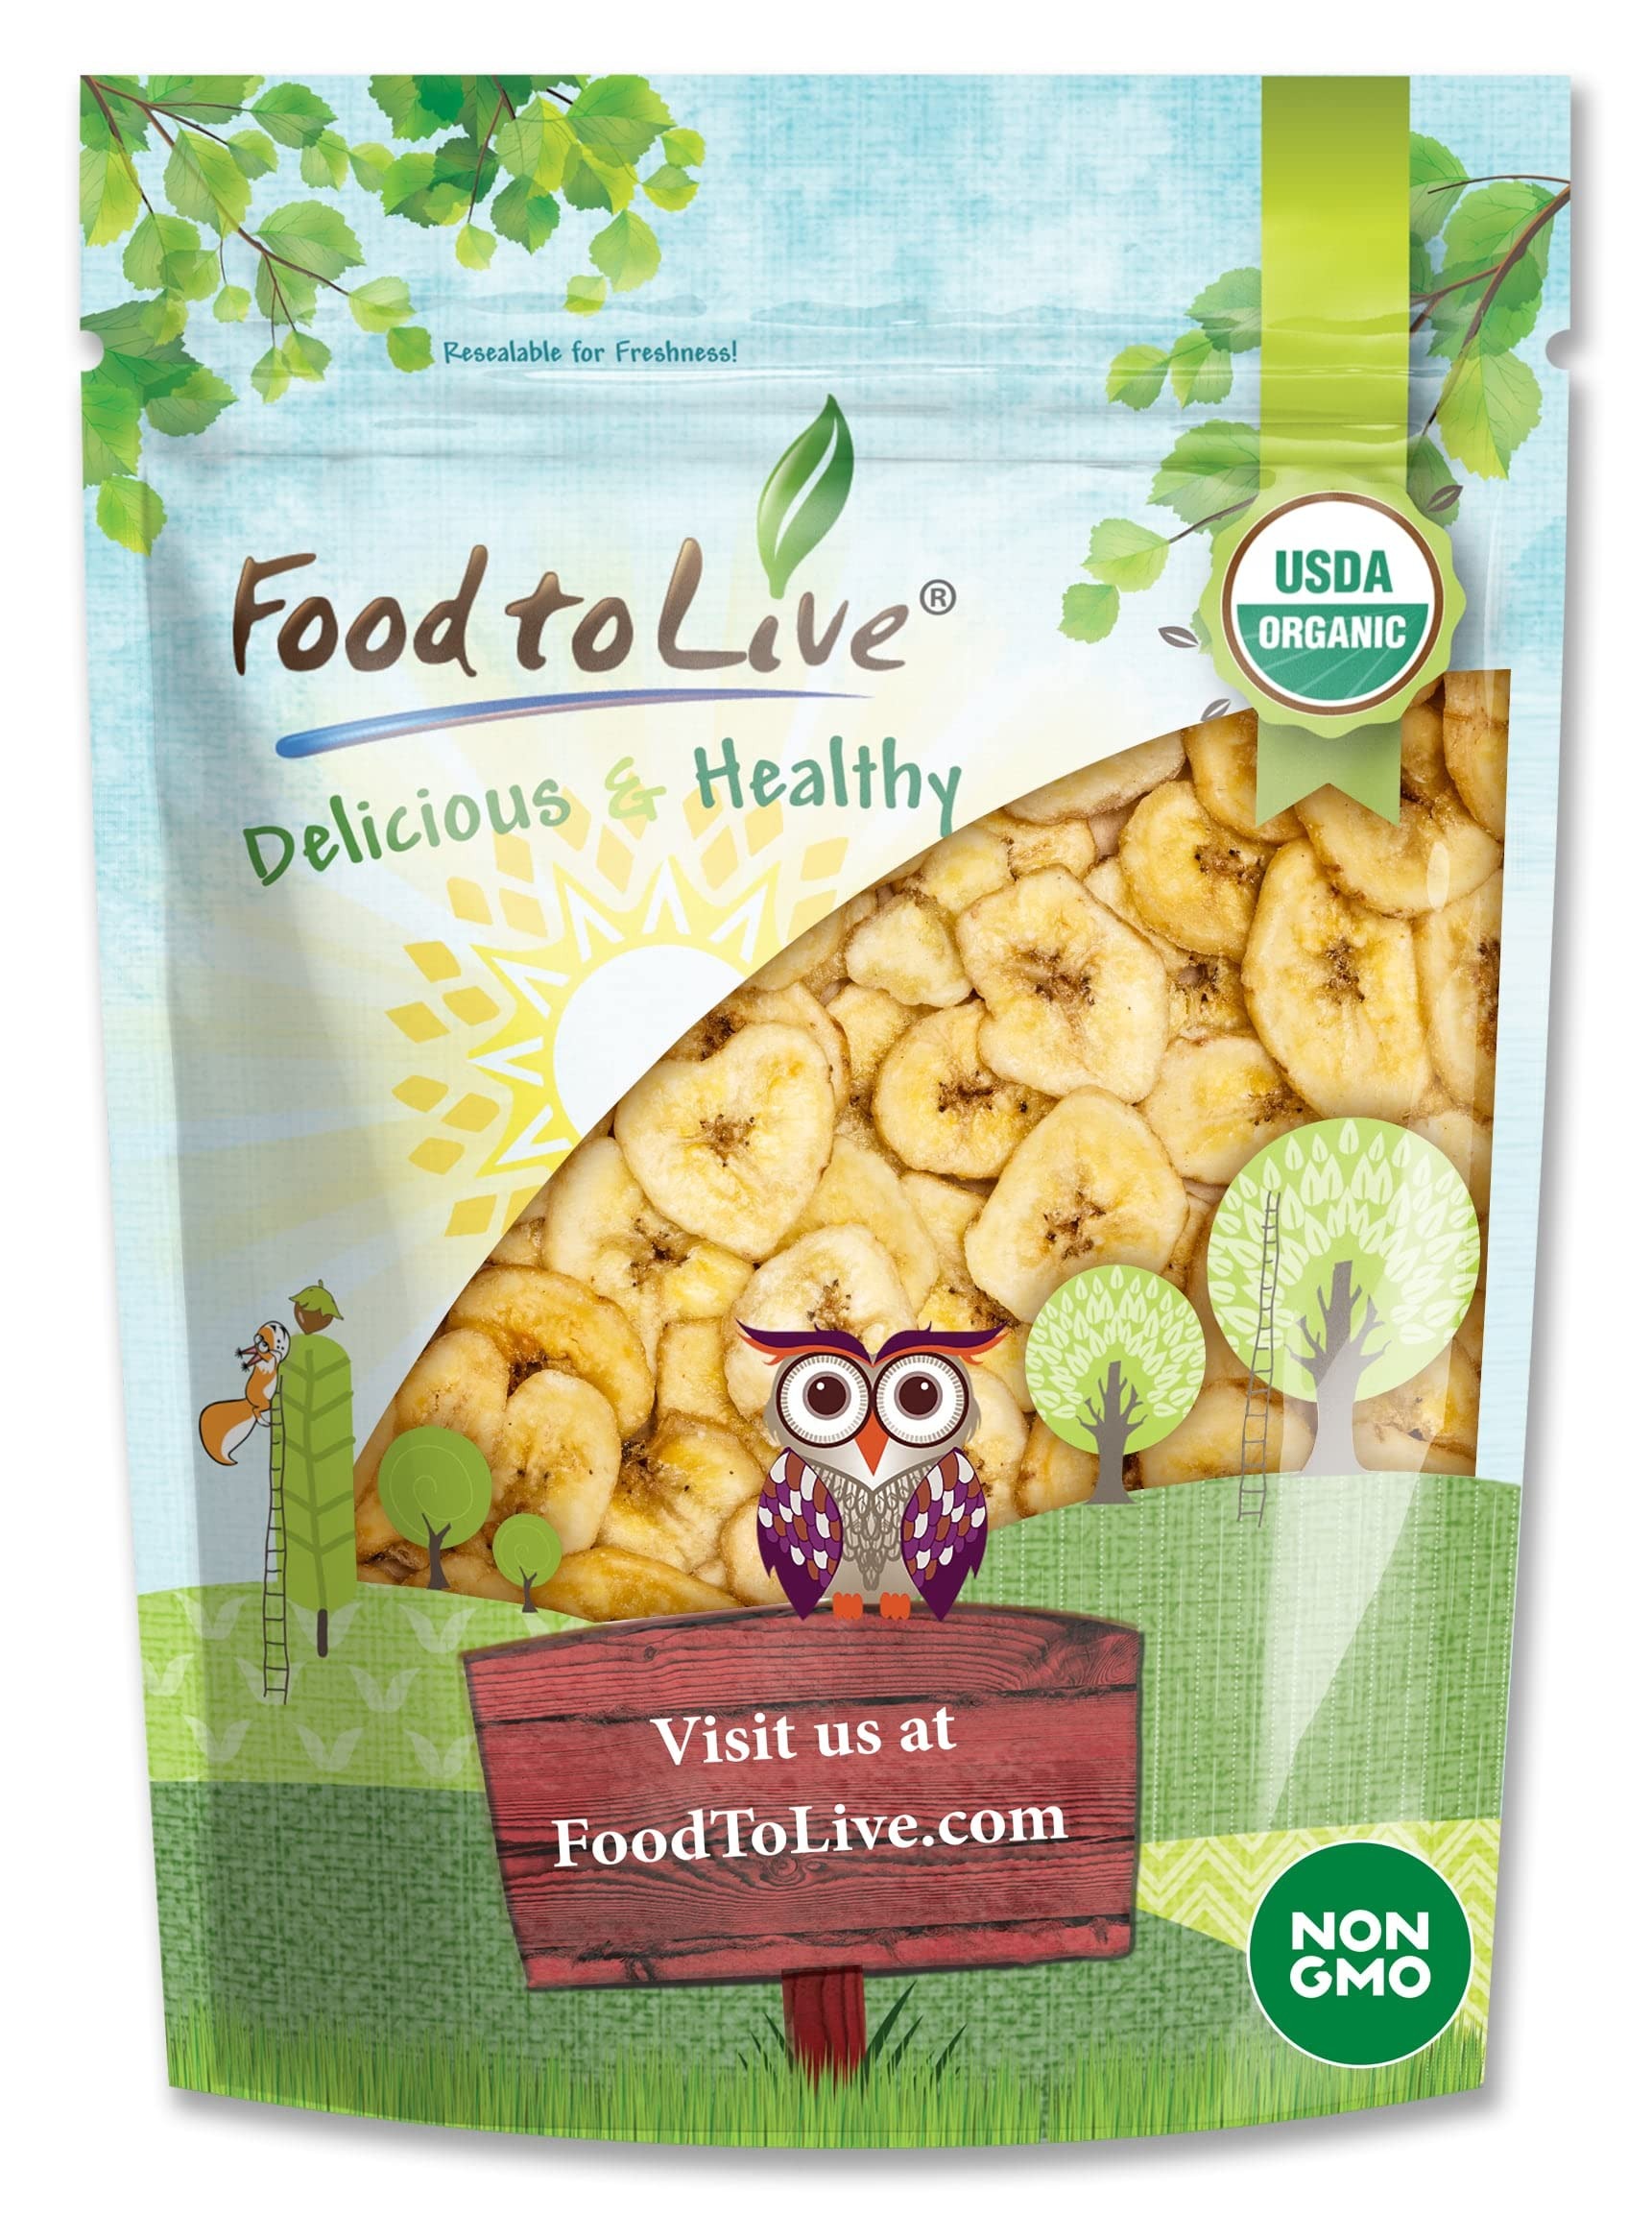
Item Name: Food to Live Organic Banana Chips, 1 Pound Sweetened, Unsulfured, Non-GMO, Kosher, Vegan, Bulk
Bullet Point 1: ✔️ ORGANIC: Food to Live Banana Chips are a top-quality organic product, completely free from toxins.
Bullet Point 2: ✔️ DELICIOUS SOURCE OF FIBER: Banana chips are fantastically tasty and give you a boost of dietary fiber.
Bullet Point 3: ✔️ IRON AND POTASSIUM: Food to Live Organic Banana Chips are rich in minerals and vitamins.
Bullet Point 4: ✔️ PERFECT FOR BAKING: Our delicious, sweetened banana chips can be used for making many great dishes.
Bullet Point 5: ✔️ NUTRITION FOR EVERYONE: Dried banana chips are an amazing dietary food that can fit any meal plan.
Value: 16.0
Unit: Ounce

Price: 10.38